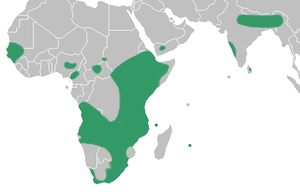
Satyrium est un genre de la famille des Orchidaceae comptant 150 espèces d'orchidées terrestres d'Afrique, d'Arabie et d'Inde.